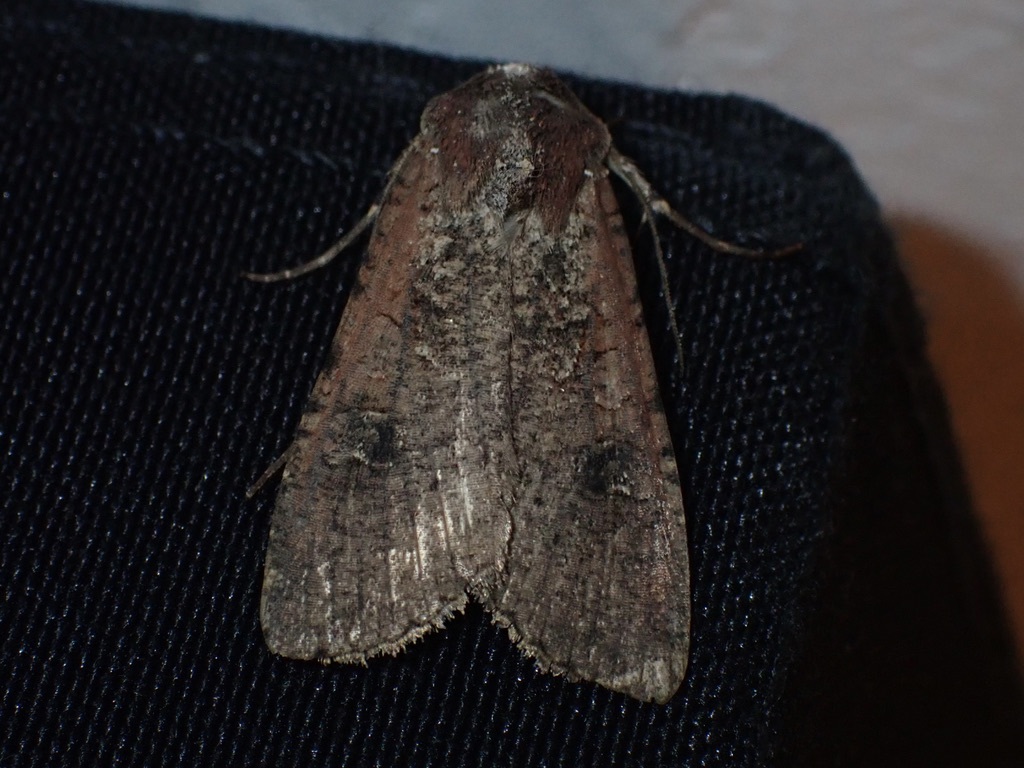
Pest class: cutworms